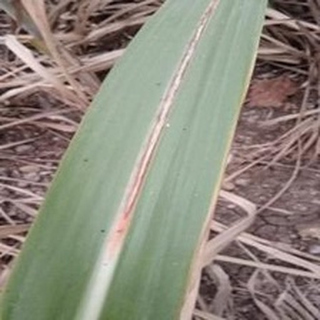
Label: sugarcane_red_rot